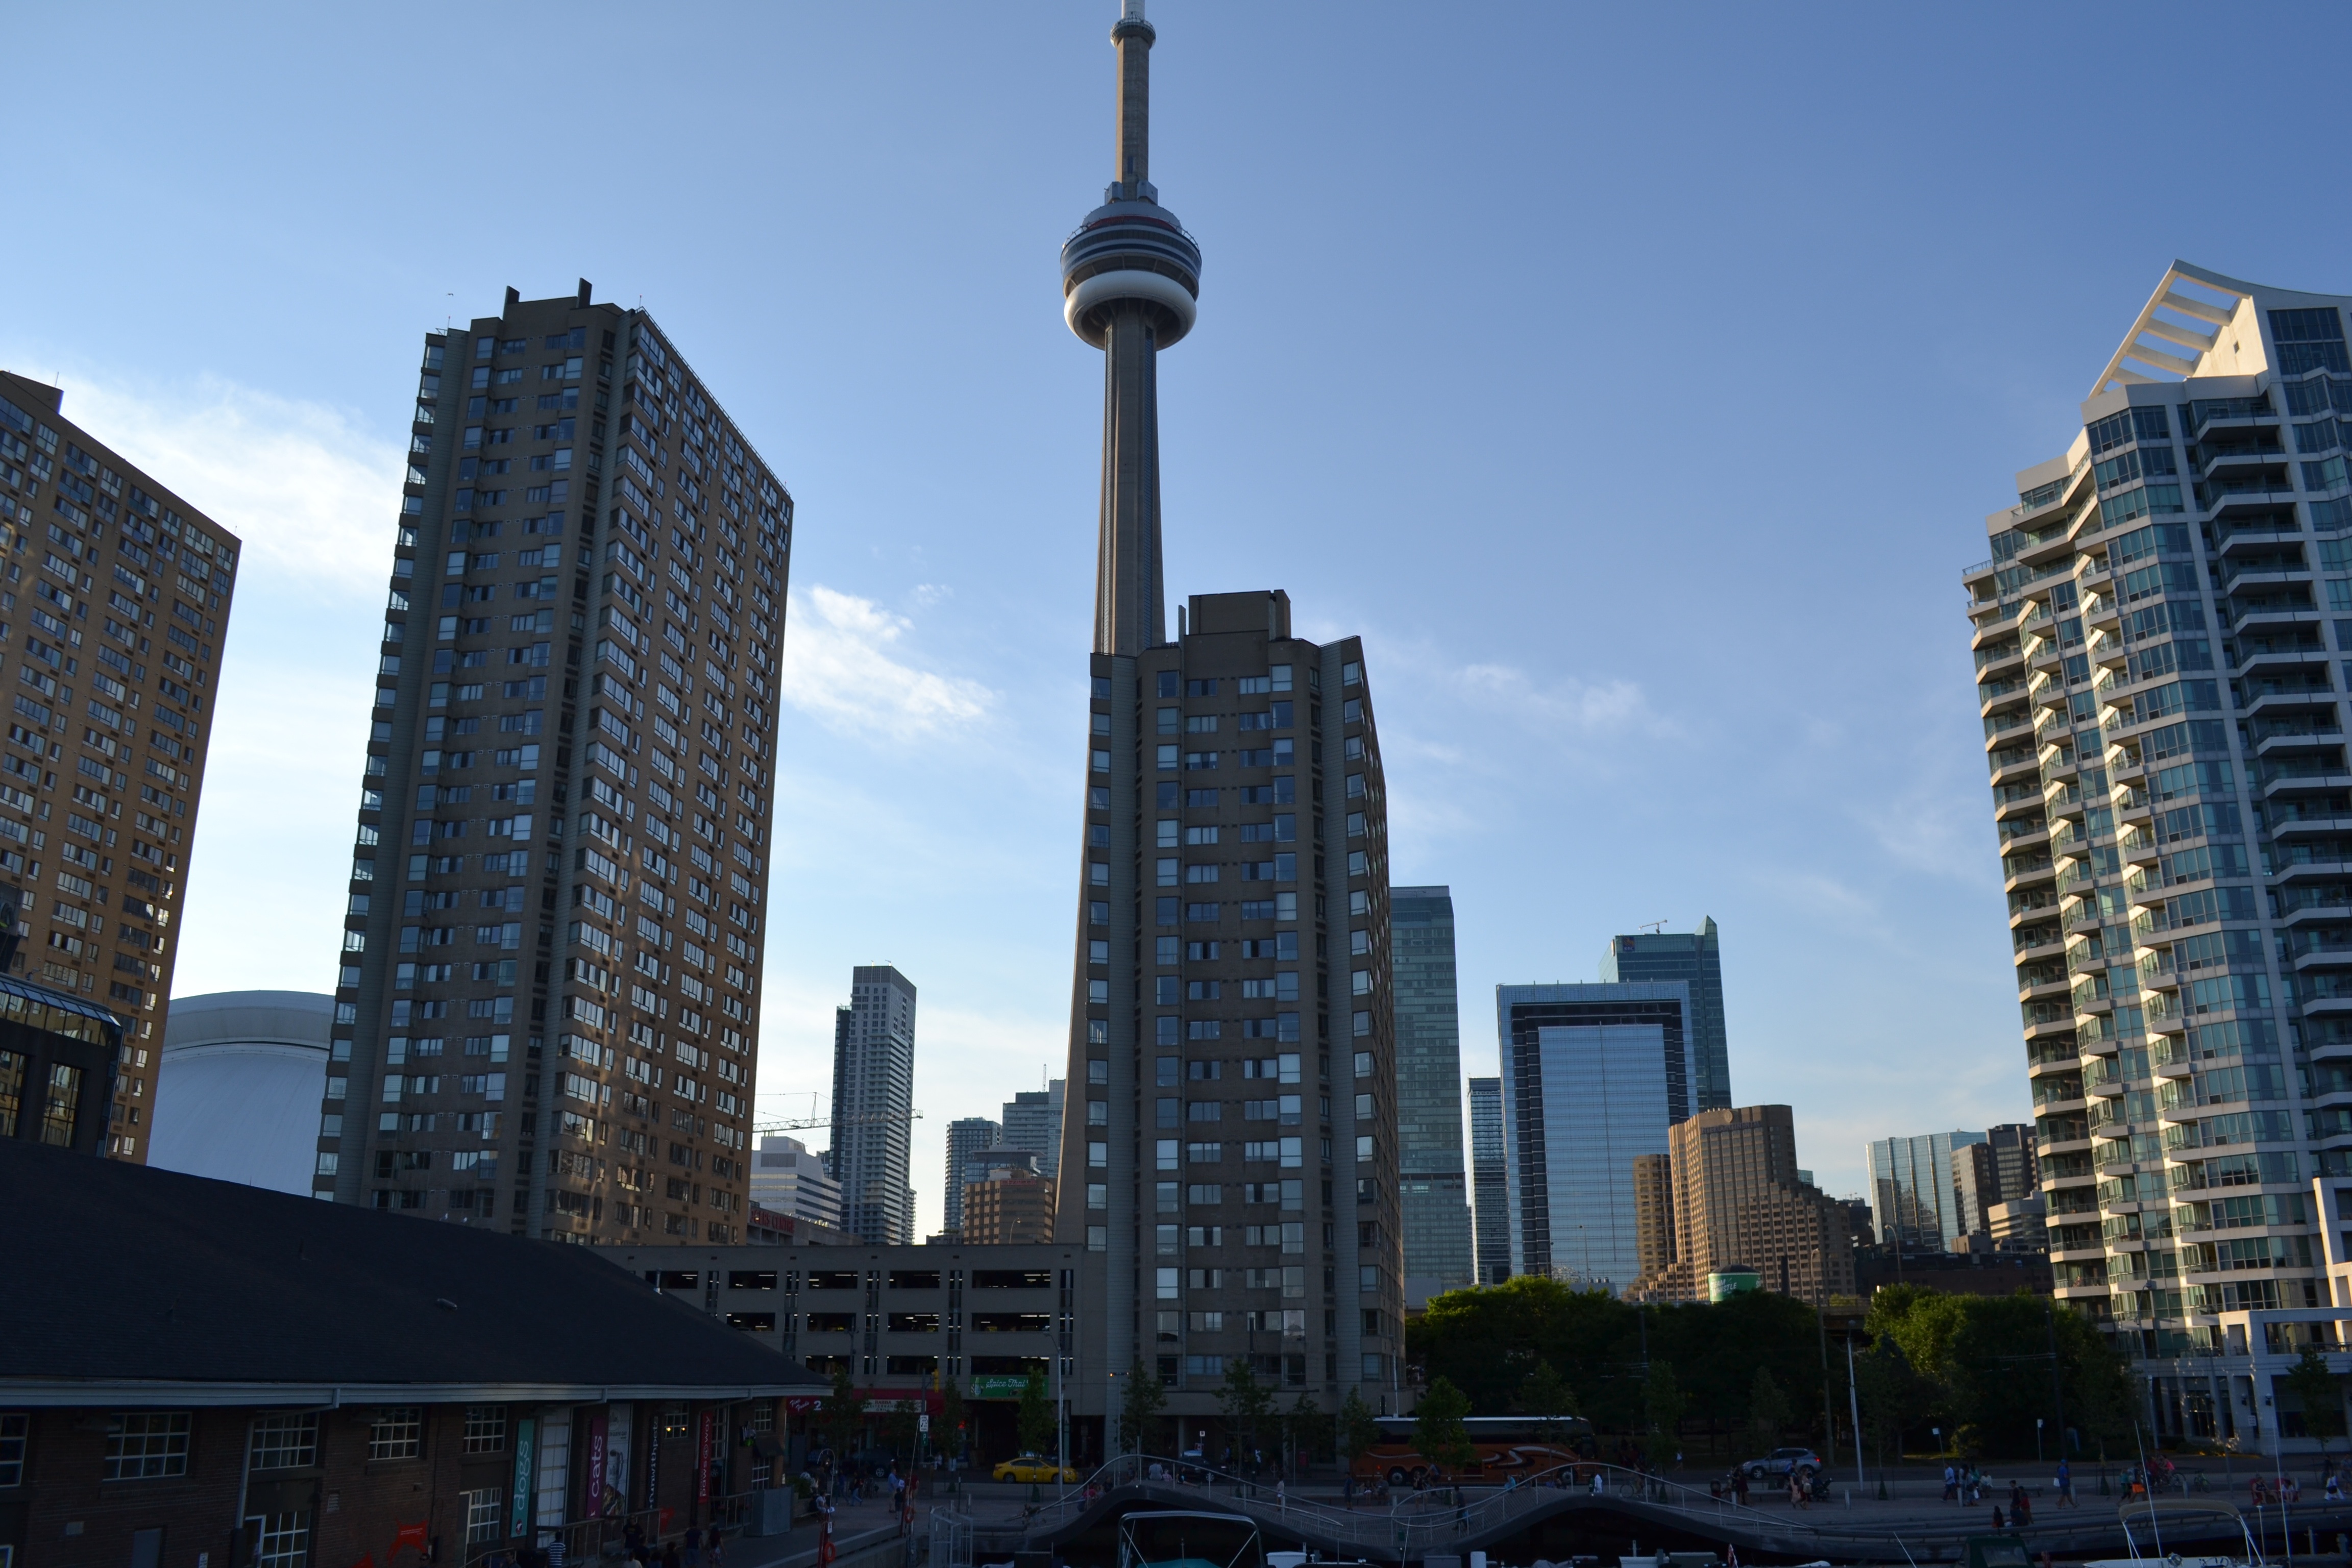
architecture, skyline, city, skyscraper, cityscape, downtown, tower, landmark, tower block, metropolis, condominium, urban area, residential area, human settlement, metropolitan area